Geraldine Cummins

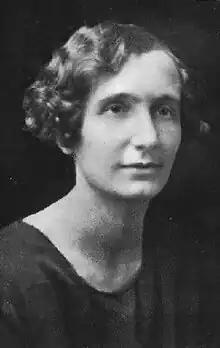
Cummins

Geraldine Dorothy Cummins (24 January 1890 –24 August 1969) was an Irish spiritualist medium, novelist and playwright. She began her career as a creative writer, but increasingly concentrated on mediumship and "channelled" writings, mostly about the lives of Jesus and Saint Paul, though she also published on a range of other topics.